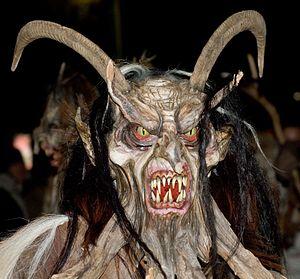
Le Krampus est une créature mythique anthropomorphe et munie de cornes, fréquemment décrite comme « mi-chèvre, mi-démon » et présente dans un certain nombre de folklores européens, comme l'Autriche, la Bavière, la Croatie, la République tchèque, la Hongrie, l'Italie du Nord et le Tyrol du Sud, la Slovaquie et la Slovenie ainsi que le Liechtenstein. Ces folklores lui donnent pour rôle, à l'époque de Noël, de punir les enfants s'étant mal conduits. Il est fréquemment associé à saint Nicolas lors de la fête homonyme, qui, lui, récompense les enfants avec des cadeaux. Son origine reste mal connue, mais certains anthropologues et folkloristes lui attribuent une origine pré-chrétienne.